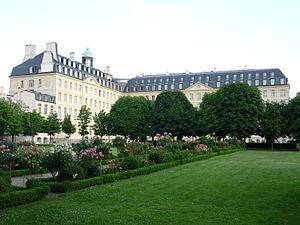
Les Missions étrangères de Paris sont une société de vie apostolique catholique domiciliée à Paris ayant pour but le travail d'évangélisation dans les pays non chrétiens, spécialement en Asie. À ce titre, elle ne constitue, au sens canonique du terme, ni une congrégation ni un ordre, pas plus que ses membres ne sont considérés comme des religieux. Elle compte en 2015, 208 prêtres, 25 séminaristes.
Marie-Antoine-Louis Caspar, né le 23 juillet 1841 à Obernai et mort le 13 juin 1917 à l'hospice d'Obernai, est un missionnaire des Missions étrangères de Paris qui fut évêque dans l'Annam.
Théophane ou Jean-Théophane Vénard, né le 21 novembre 1829 à Saint-Loup-sur-Thouet et mort le 2 février 1861 à Hanoï, est un prêtre des Missions étrangères de Paris. Missionnaire au Tonkin, il y est condamné à mort et exécuté. Il est par la suite déclaré bienheureux, puis saint, par l'Église catholique.
Prosper-Bernard Delpech est un prêtre catholique, né à Saint-Antonin le 9 avril 1827, décédé le 19 novembre 1909 au Séminaire des Missions étrangères, à Paris. Il est membre de la Société des Missions étrangères de Paris, dont il est le supérieur pendant 35 ans, à la fin du XIXᵉ siècle, en plein essor des missions.
Pierre Lambert de La Motte est un religieux français, évêque, l'un des fondateurs des Missions étrangères de Paris.
François Chaize, né le 27 mars 1882 à Mornant et mort le 22 février 1949 à Hanoï, est un missionnaire français qui fut vicaire apostolique d'Hanoï en Indochine française.
Le Séminaire des Missions étrangères de Paris, ou Séminaire des Missions étrangères, est une maison de formation de prêtres missionnaires français à Paris. Il a été fondé en 1663 par Mᵍʳ François Pallu, disciple du Père Alexandre de Rhodes. Le séminaire est dirigé par la Société des Missions étrangères de Paris depuis sa fondation.
Jean-Félix-Onésime Luquet, né à Langres en 1810 et mort à Rome en 1858, est un architecte et prélat catholique français, membre des Missions étrangères de Paris. Il est évêque in partibus d'Hésebon à partir de 1845, puis vicaire apostolique de Pondichéry de 1845 à 1851.
Le jardin des Missions-Étrangères est un jardin privé situé d'un hectare dans le 7e arrondissement de Paris. Dessiné par un disciple d'André Le Nôtre, il appartient aux Missions étrangères de Paris depuis 1664. Ce jardin est ouvert au public lors des Journées européennes du patrimoine et la Journée des jardins.